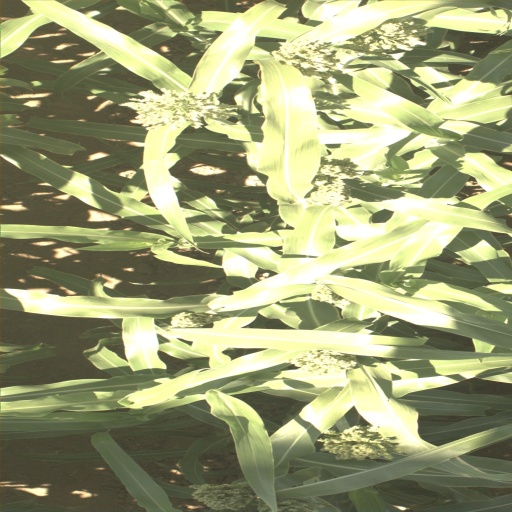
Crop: sorghum